UT Arlington Mavericks women's volleyball

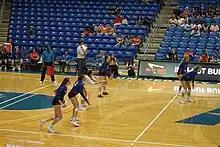
UT Arlington in action against Louisiana–Monroe

The Mavericks began competition in the Association for Intercollegiate Athletics for Women, as the NCAA didn't sponsor women's sports until the early 1980s. UTA's first coach was Jody Conradt who was also the head coach for the basketball and softball teams. Right away, the Mavericks were competitors, appearing in the AIAW National Tournament eight out of a possible nine times, finishing as high as sixth nationally in 1981. They placed in the national tournament every year but one.